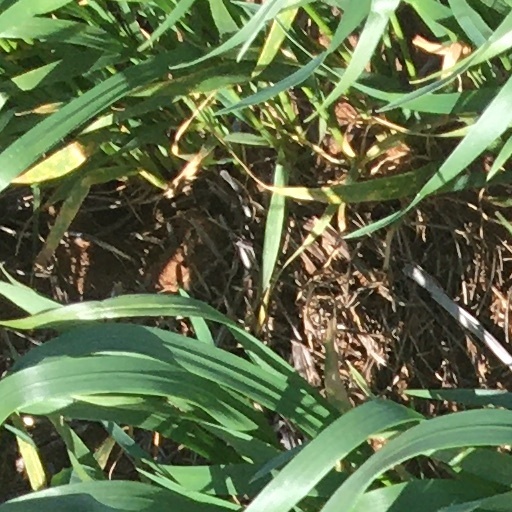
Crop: wheat